Tim Membrey

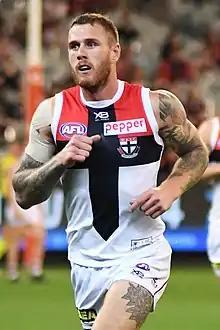
Membrey playing for St Kilda in April 2019

Timothy Membrey (born 26 May 1994) is an Australian rules footballer who plays for the Collingwood Football Club in the Australian Football League (AFL). He previously played for the Sydney Swans from 2013 to 2014 and the St Kilda Football Club from 2015 to 2024.